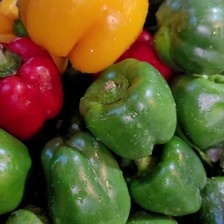
Label: capsicum